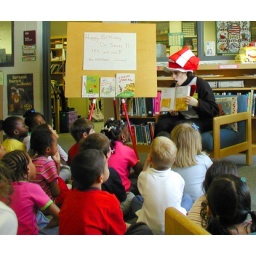
K as cat in hat